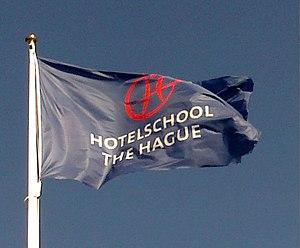
Hotelschool The Hague est une école hôtelière et de commerce hollandaise créée en 1929.